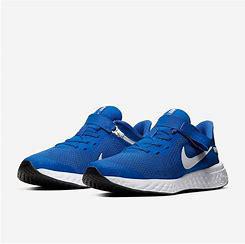
Brand: Nike
Model: Revolution 5 Flyease